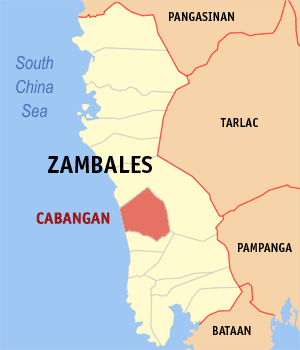
Cabangan est une ville de 4ᵉ classe située dans la province de Zambales aux Philippines. Selon le recensement de 2010 elle est peuplée de 23 082 habitants.